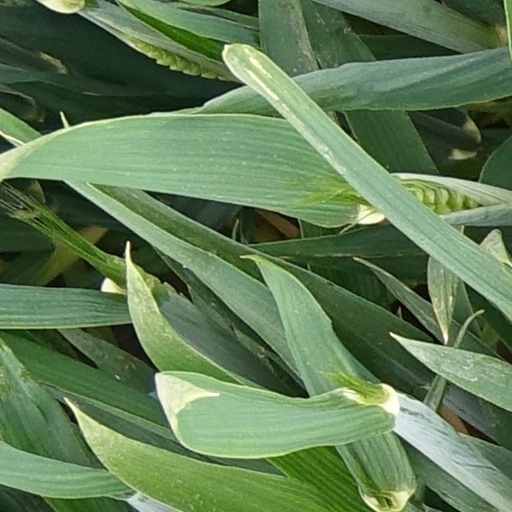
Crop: wheat